Adventure in Manhattan

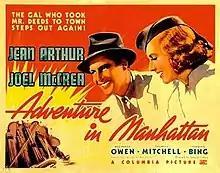
Theatrical poster

Adventure in Manhattan (UK title: Manhattan Madness) is a 1936 American screwball comedy thriller film directed by Edward Ludwig and starring Jean Arthur and Joel McCrea. The screenplay was written by Sidney Buchman, Harry Sauber, Jack Kirkland, and John Howard Lawson (uncredited adaptation). The story was written by Joseph Krumgold, suggested by the novel "Purple and Fine Linen" by May Edginton (spelled as Edington in the film). The supporting cast features Reginald Owen and Thomas Mitchell, and the film was a Columbia Pictures production.